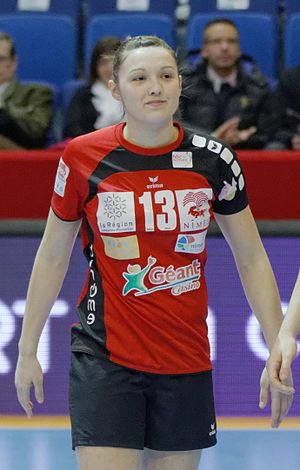
Blandine Dancette
Dancette i 2013
Blandine Dancette er en fransk håndboldspiller, som spiller for Chambray Touraine Handball og det franske kvindelandshold. Hun deltog ved VM i håndbold 2011 i Brasilien. og til Sommer-OL 2016.